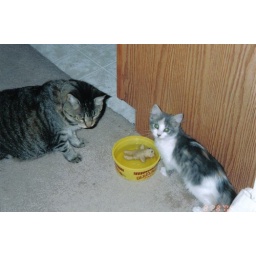
Kisa insists on drowning her Mr. Piggy play toy in her water bowl